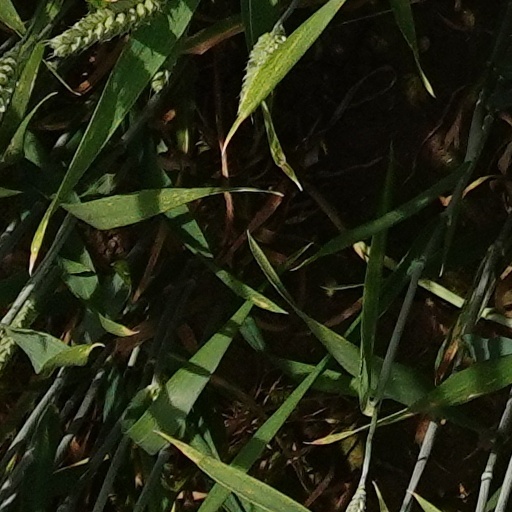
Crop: wheat